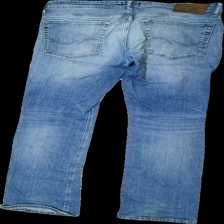
View: back
Type: Jeans
Category: Men
Brand: Jack And Jones
Colors: Blue
Material: 100% cotton
Cut: Regular
Size: 34
Season: All
Trend: Denim
Holes: Major
Damage: hål i skrevet
Damage location: middle center
Damage 2 location: middle center
Price range: <50
Recommended usage: Export
Description: blå jeans med hål i skrevet